Alexander Wilson (English writer)

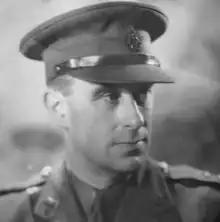
in uniform

Alexander Joseph Patrick "Alec" Wilson (24 October 18934 April 1963) was an English writer, spy, MI6 officer, and polygamist. He wrote under the names Alexander Wilson, Geoffrey Spencer, Gregory Wilson, and Michael Chesney.